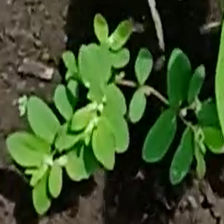
Weed species: Graceful_Sandmart_(Euphorbia hypericifolia)